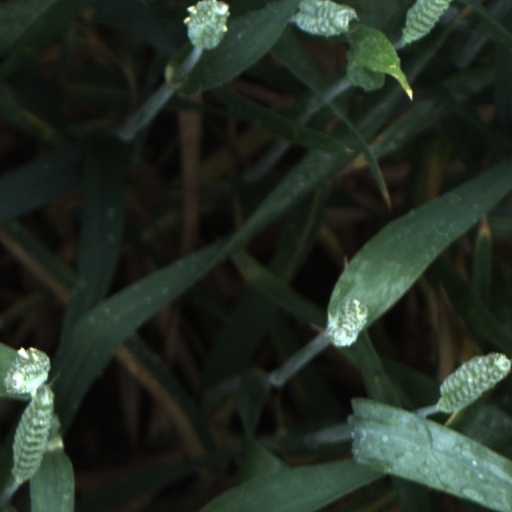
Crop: wheat